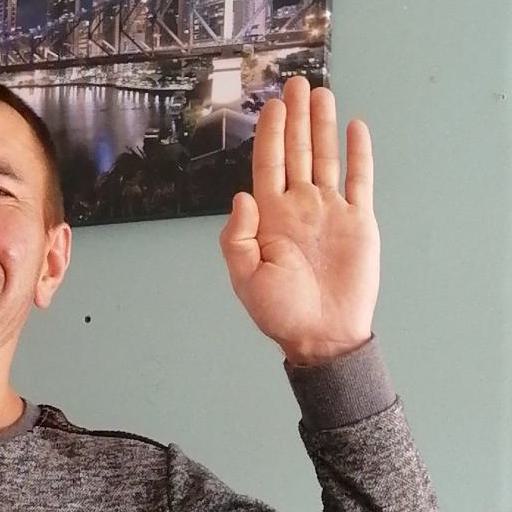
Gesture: stop